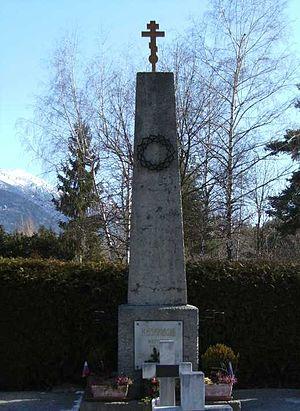
Pendant la Seconde Guerre mondiale, des Cosaques ayant survécu à la terreur rouge, aux famines soviétiques de 1921-1922 et 1931-1933 et aux purges, s’allièrent à la Wehrmacht sous le commandement du colonel allemand Helmuth von Pannwitz, qu’ils élurent hetman. Certains autres se distinguèrent aussi dans les rangs des bolcheviks et combattirent dans les régiments de cavalerie cosaque reconstitués par Staline en 1936 afin de faire face aux armées nazies. Les formations de cavalerie cosaques de l’Armée Rouge sont dissoutes dès 1945 car le régime se méfiait de la cosaquerie, dont beaucoup de membres avaient combattu avec les Russes blancs durant la guerre civile russe et avaient fini au Goulag. Les milliers de cosaques ayant combattu au côté des Allemands ont été remis après-guerre par les Alliés occidentaux aux autorités soviétiques, sauf quelques dizaines qui s’étaient réfugiés au Liechtenstein, neutre. Parmi ceux qui devaient être remis aux Soviétiques, la plupart se suicidèrent en se mutinant et en attaquant leurs gardiens armés à mains nues, pour échapper à une mort cruelle dans les camps de Staline.